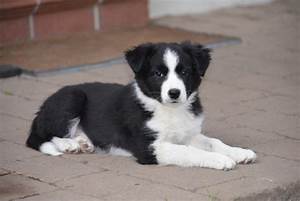
Label: cane